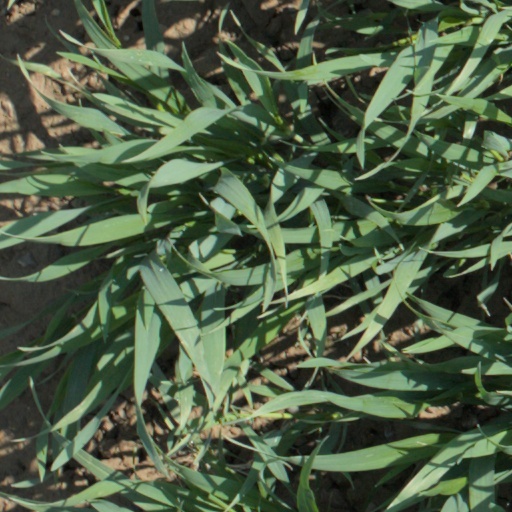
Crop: wheat